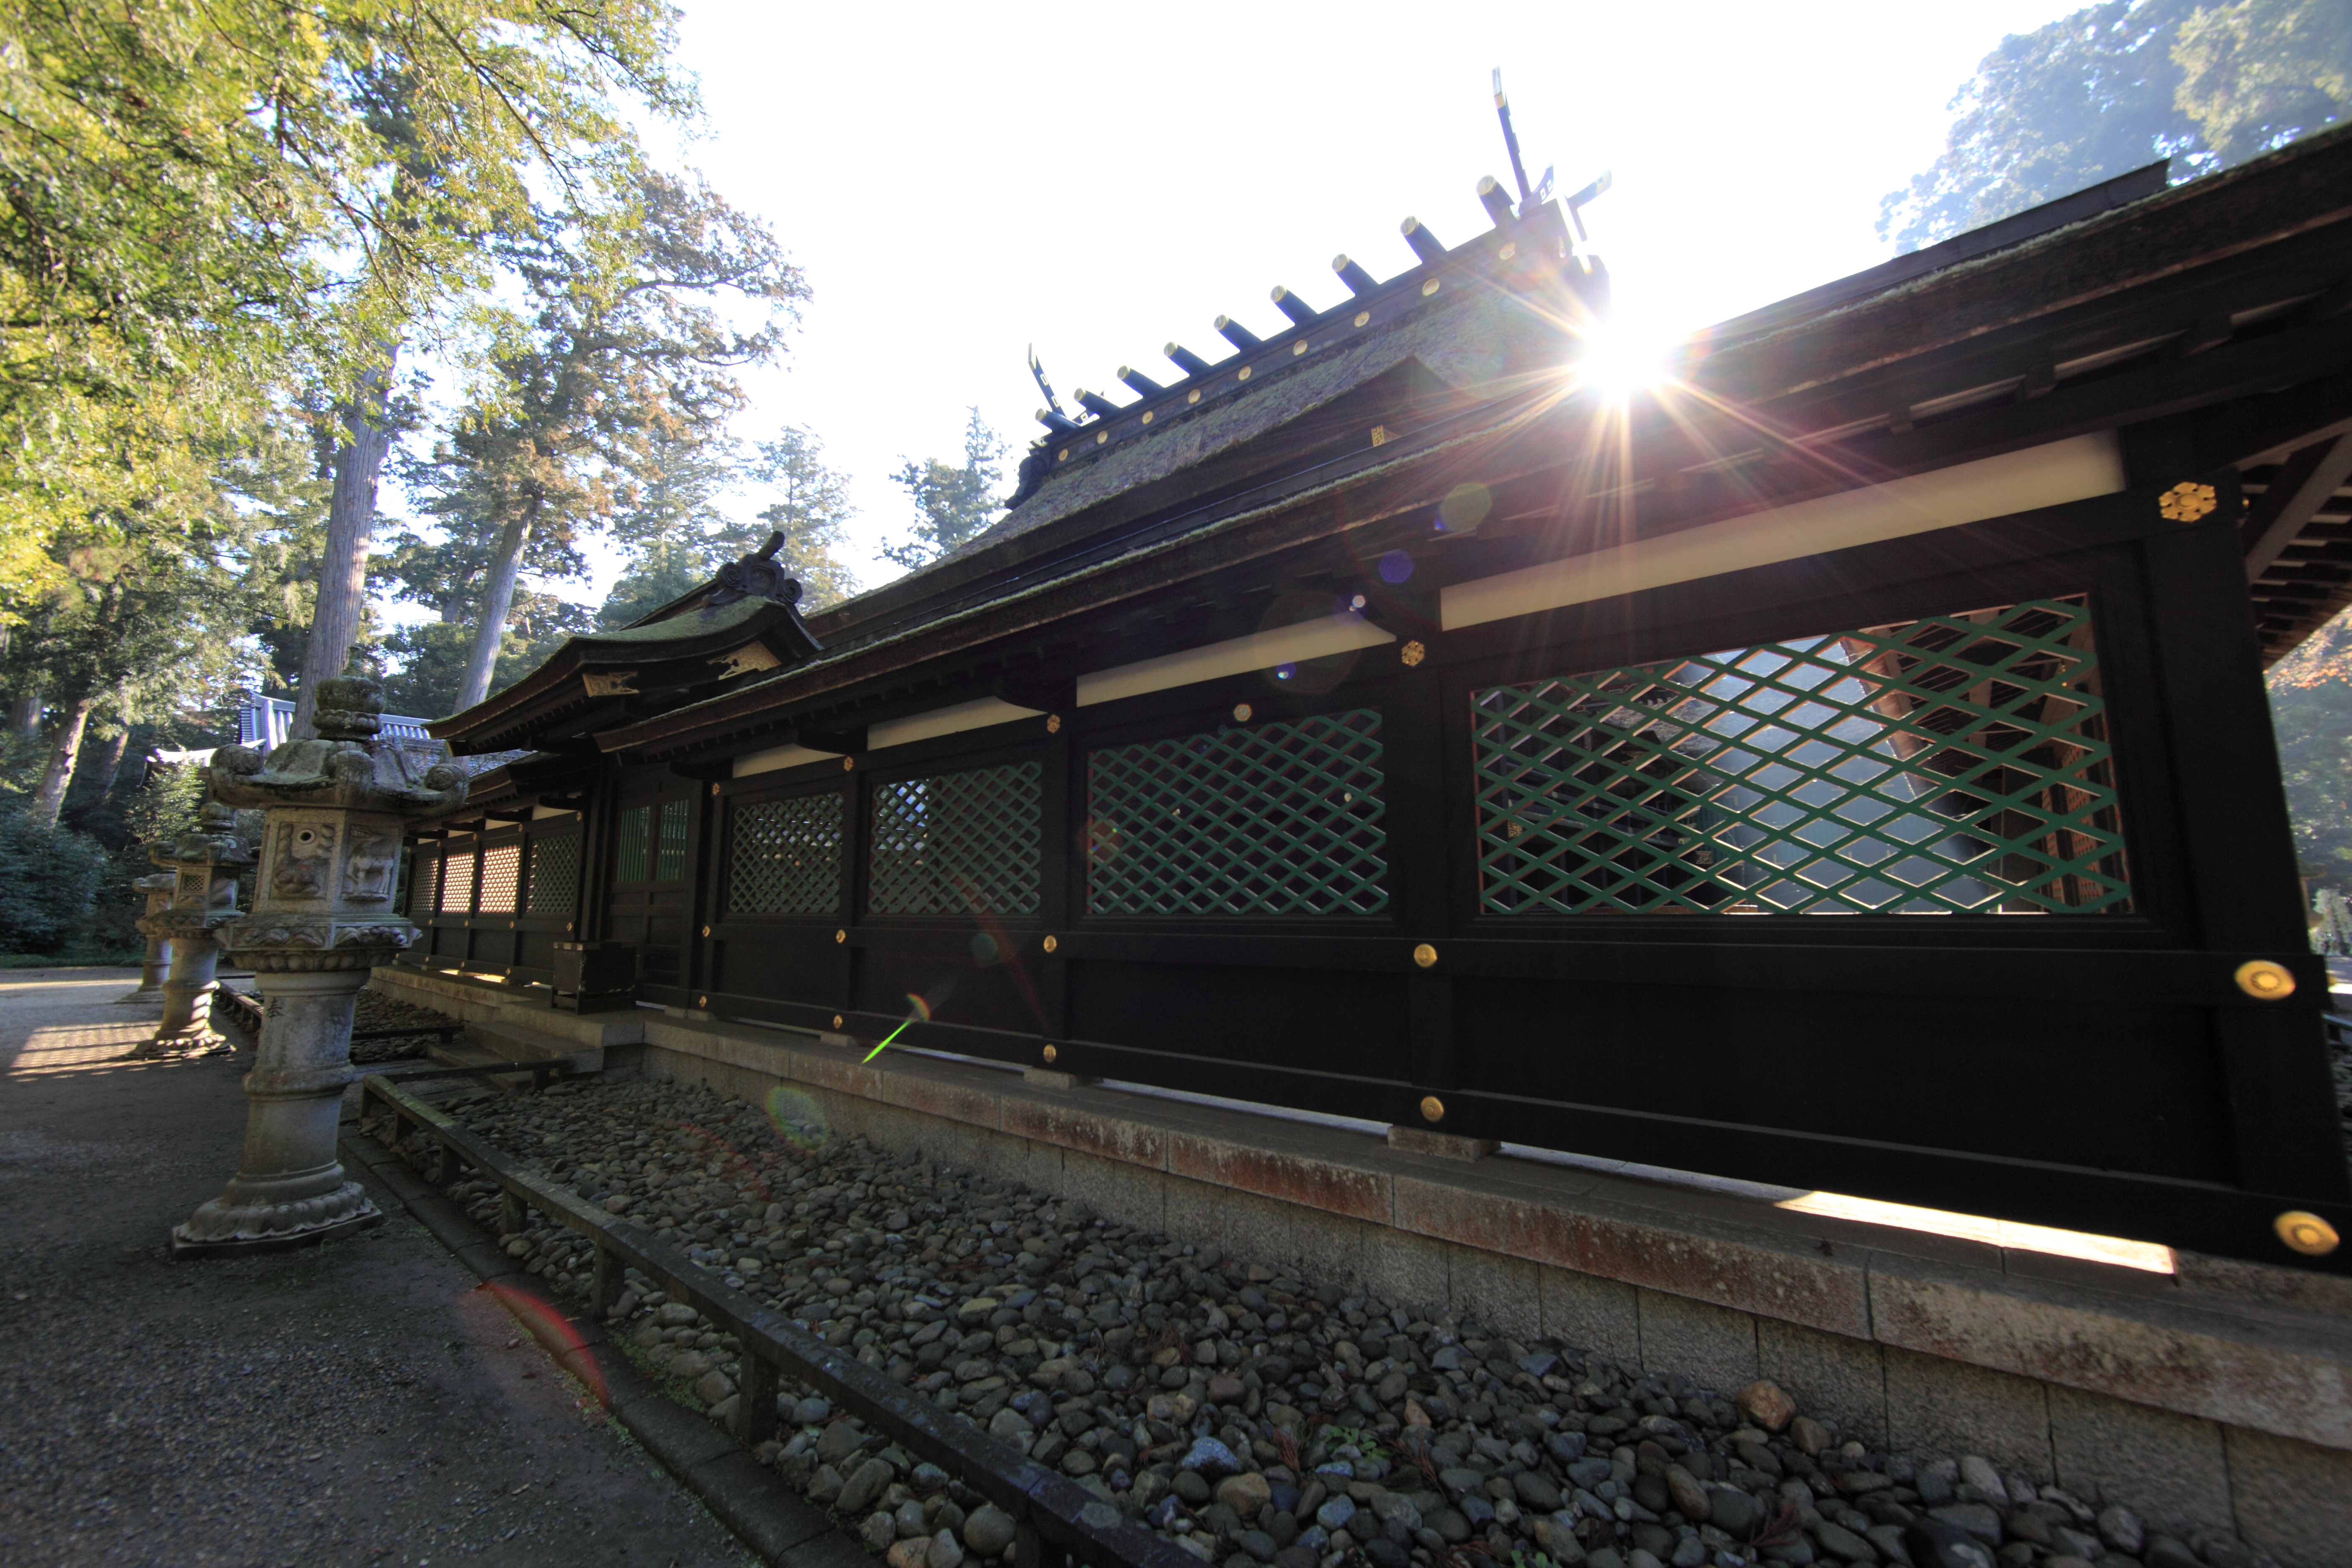
architecture, track, train, transport, high, vehicle, train station, public transport, religious, japanese, shrine, 5d, style, hires, markii, hi, res, resolution, chiba, canonef14mmf28liiusm, katori, rolling stock